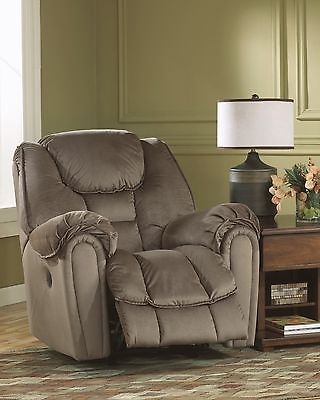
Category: chair